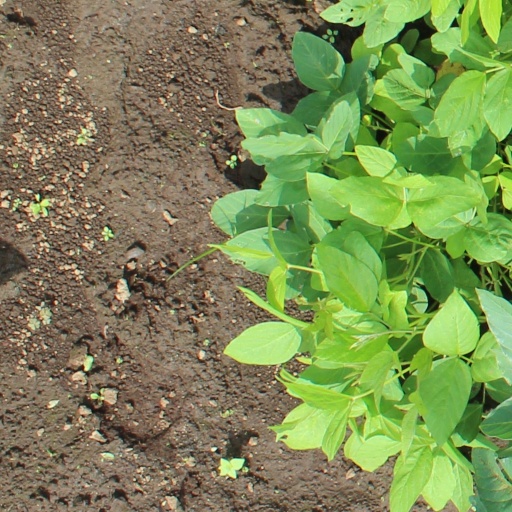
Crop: soybean